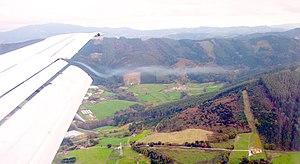
Le tourbillon marginal est le tourbillon qui se crée à l'extrémité d'une aile ou d'une pale d'un avion produisant de la portance. Il est aussi appelé Tourbillon de Prandtl.